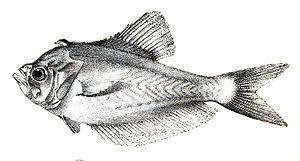
Cet article liste les familles de poissons, classées par nom scientifique en ordre alphabétique.